Heinrich Schenker

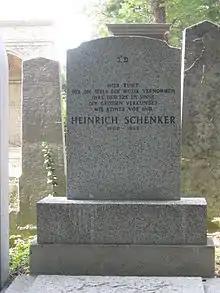
Grave of Heinrich Schenker in the Jewish section of the Zentralfriedhof in Vienna

In his later years Schenker complained of fatigue. He and Jeanette would spend summers usually in the Tyrolean mountains, most often in the town Galtür. In his correspondence with Victor Hammer, Schenker revealed that he was very near-sighted which hindered him from obtaining a better understanding of painting. Additionally he suffered from goiter and obesity, reasons for which he was granted a permanent exemption from military service. Already in 1914, he had been diagnosed with diabetes which necessitated frequent visits to the doctor and an enforced diet (which Schenker did not always keep).